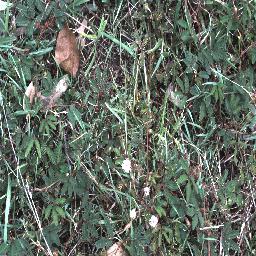
Label: negative